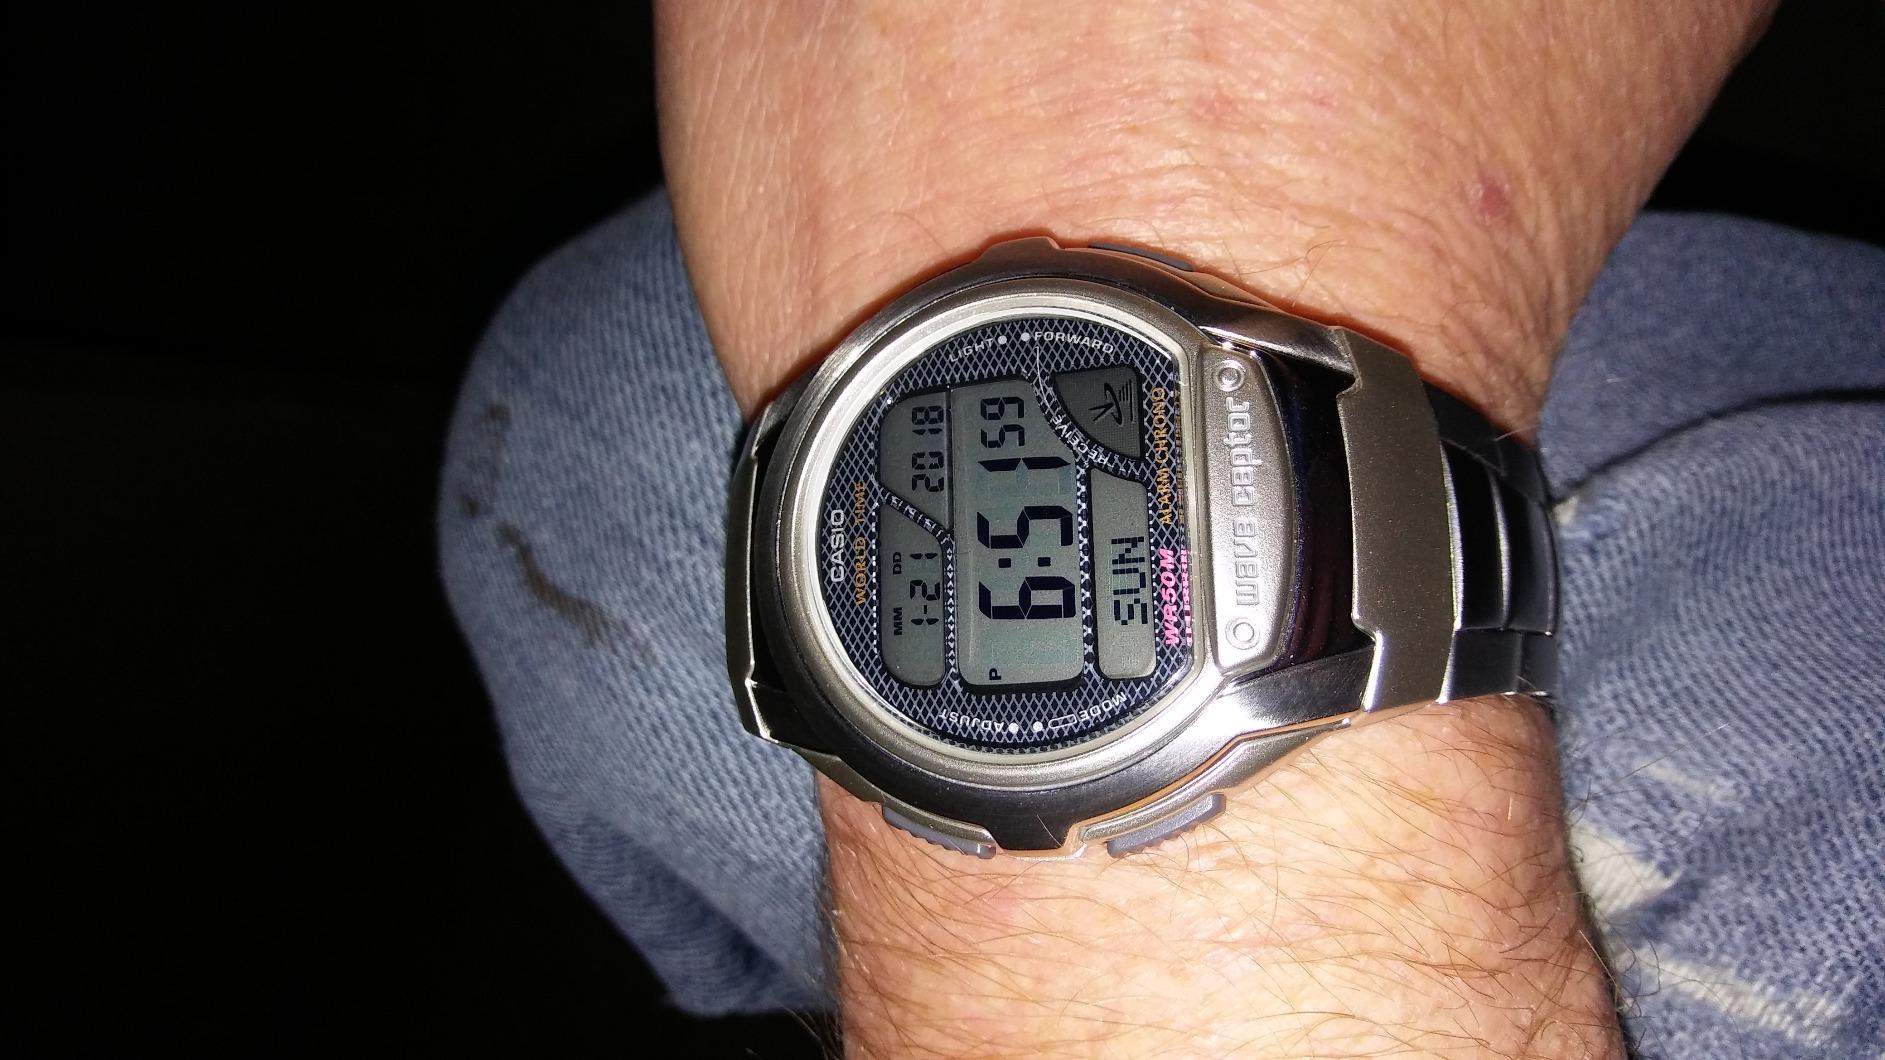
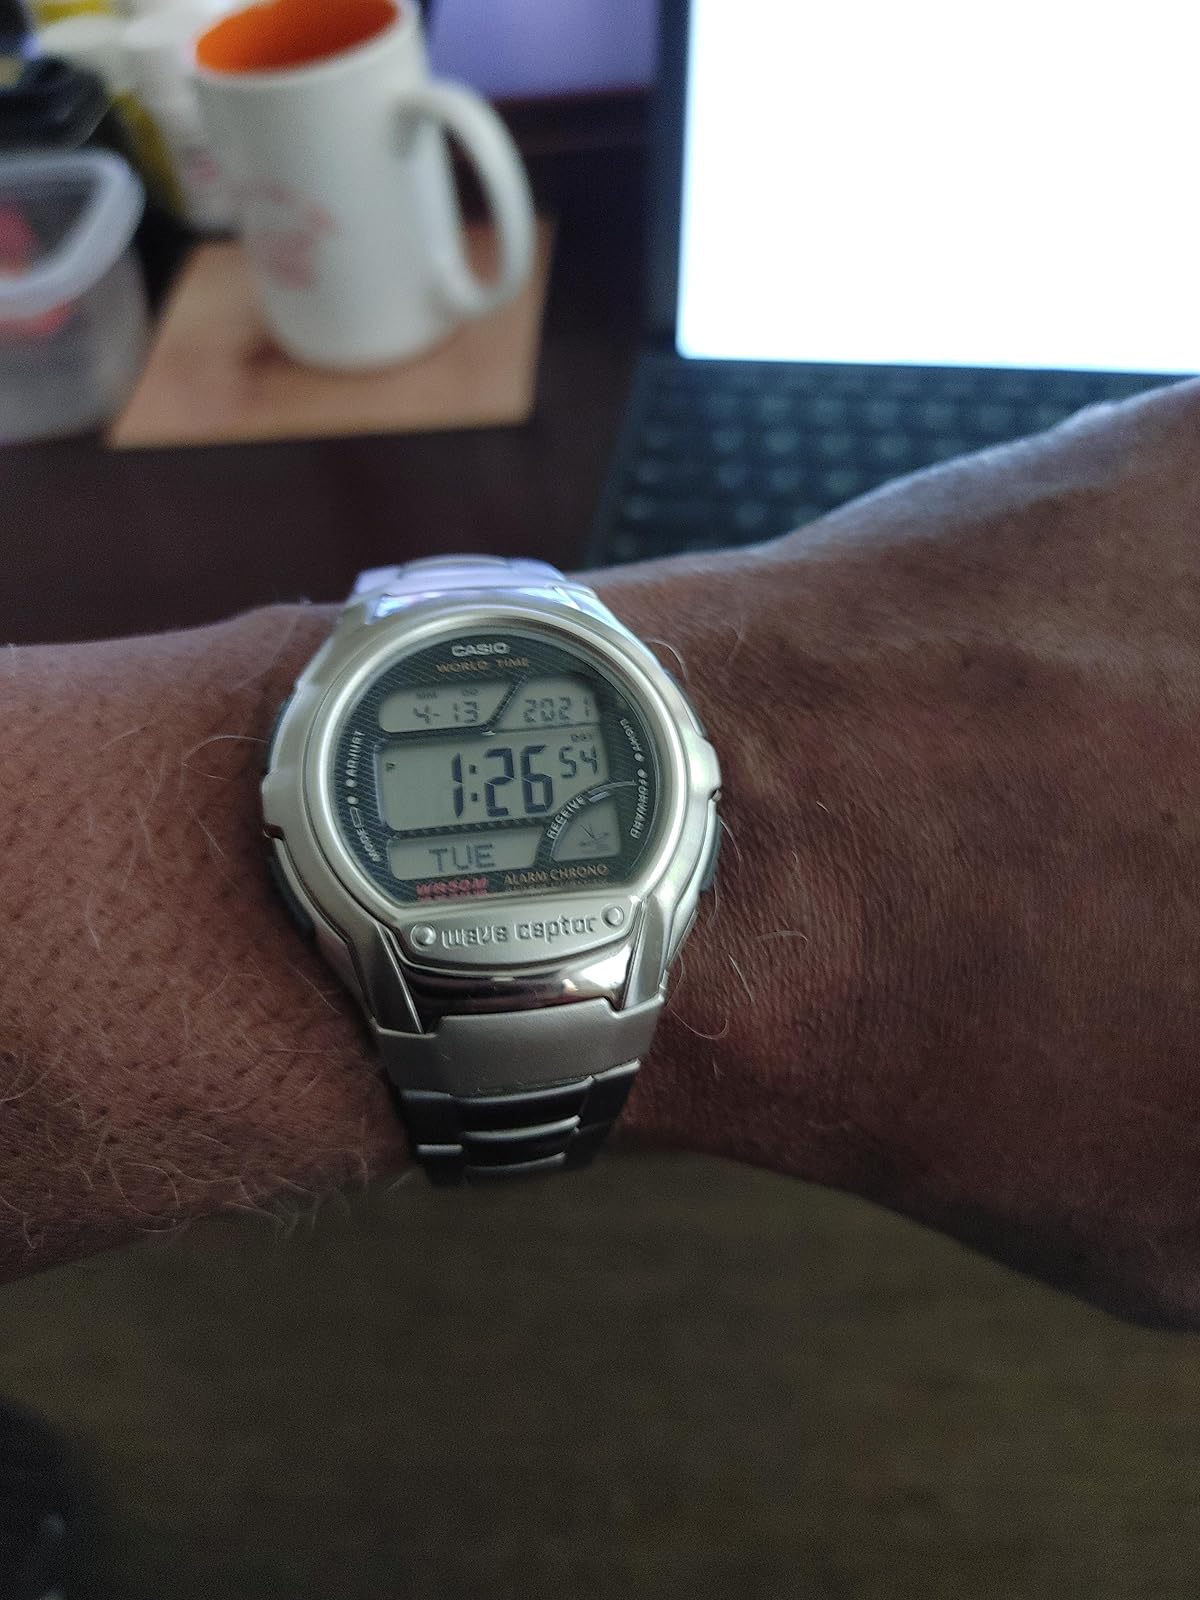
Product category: accessories_watch
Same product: yes